Jörmungandr

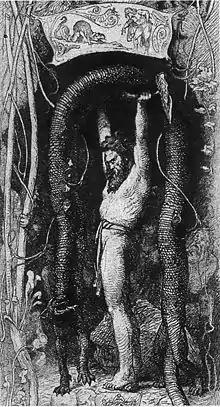
Thor lifts Jörmungandr, disguised as a cat. (Lorenz Frølich)

In one story, Thor encounters the jötunn king Útgarða-Loki and has to perform deeds for him, one of which is a challenge of Thor's strength. Útgarða-Loki goads Thor into attempting to lift the World Serpent, disguised by magic as a huge cat. Thor grabs the cat around its midsection but manages to raise the cat only high enough for one of its paws to leave the floor. Útgarða-Loki later explains his deception and that Thor's lifting the cat was an impressive deed, as he had stretched the serpent so that it had almost reached the sky. Many watching became fearful when they saw one paw lift off the ground. If Thor had managed to lift the cat completely from the ground, he would have altered the boundaries of the universe.